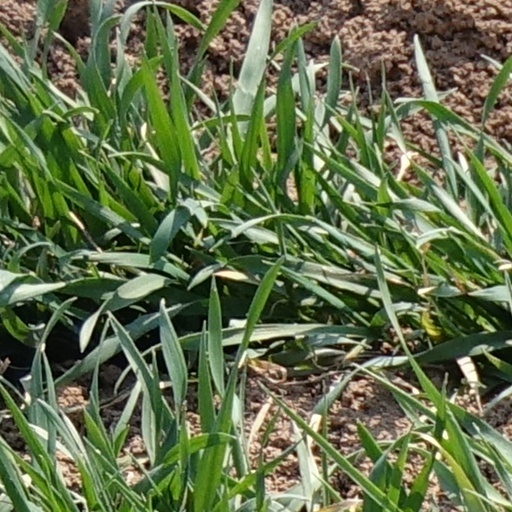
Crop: wheat